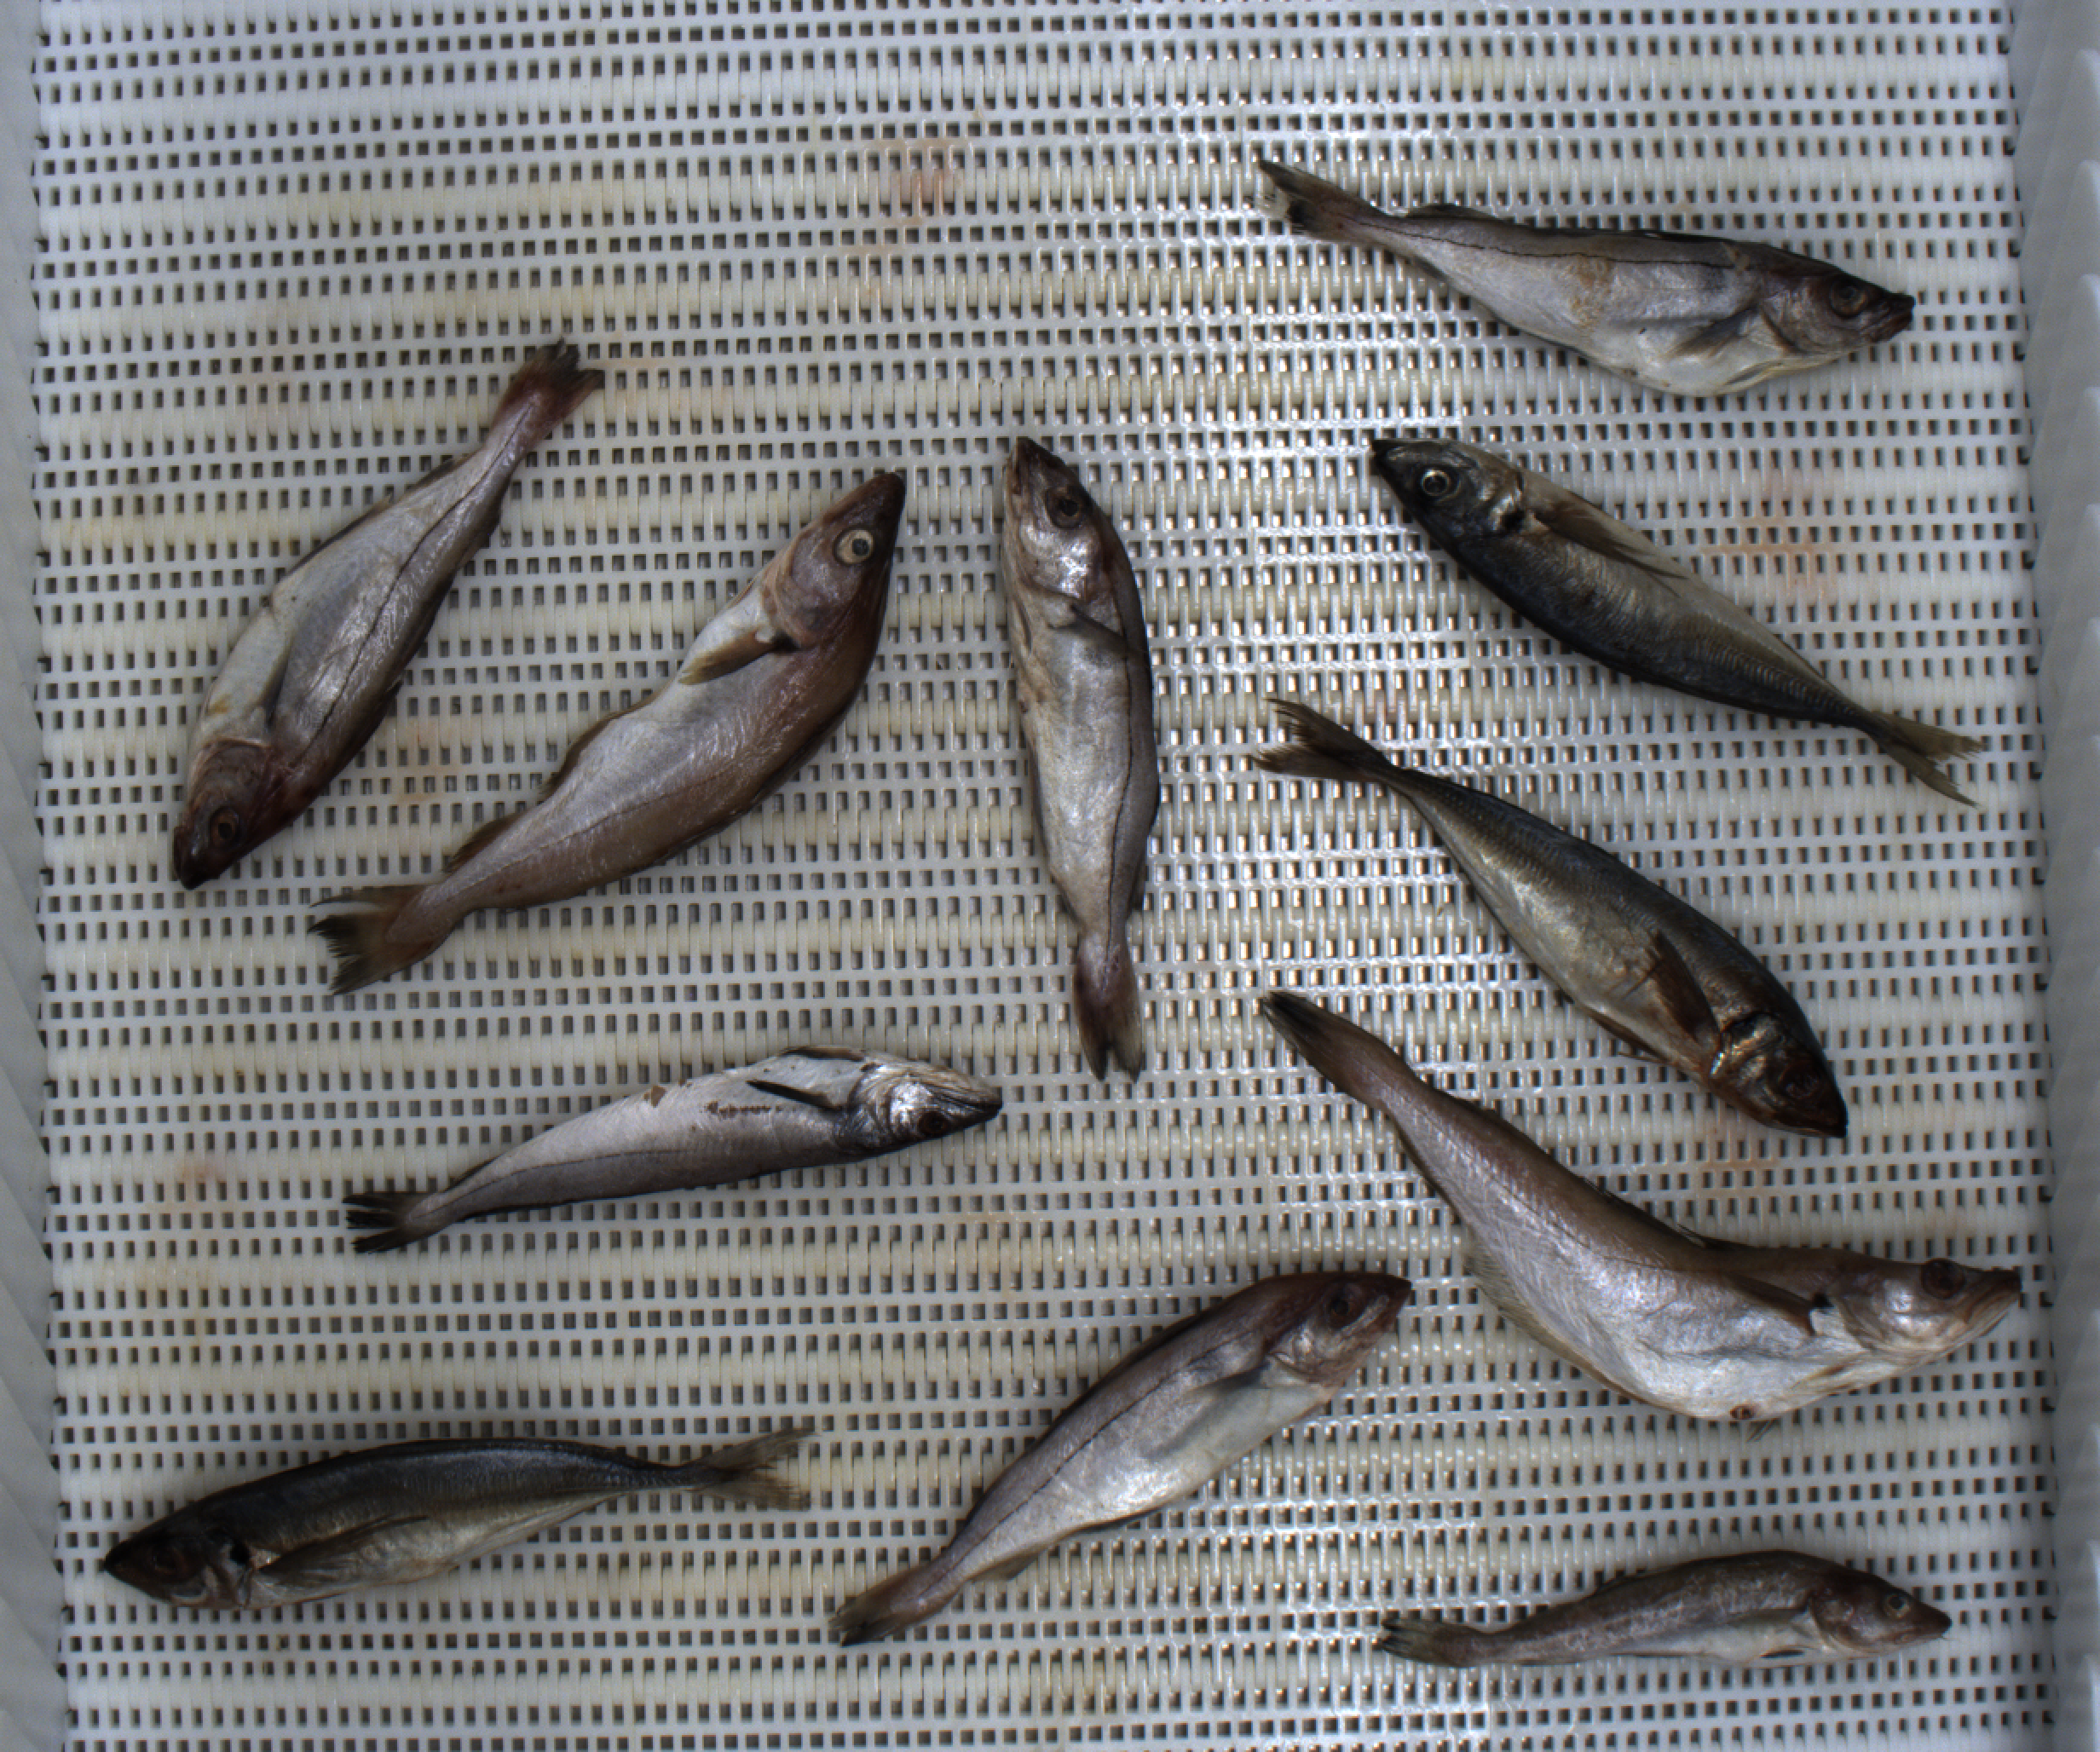
Total fish: 11
Cod: 1
Haddock: 4
Whiting: 2
Hake: 1
Horse mackerel: 3
Saithe: 0
Other: 0